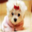
Label: dog